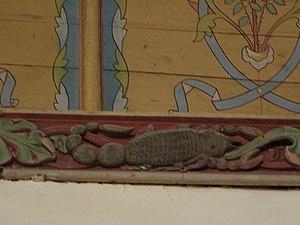
Scorpion. Sablière de la nef de l'église Notre-Dame de Runan (22). This building is indexed in the Base Mérimée, a database of architectural heritage maintained by the French Ministry of Culture,
L'église Notre-Dame de Runan est une église catholique construite entre la fin du XIVᵉ siècle et le milieu du XVIᵉ siècle. Elle est située sur la commune de Runan dans le département français des Côtes-d'Armor en Bretagne.